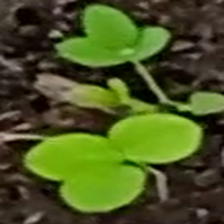
Weed species: Asian_Pigeonwings_(Clitoria Ternatea)